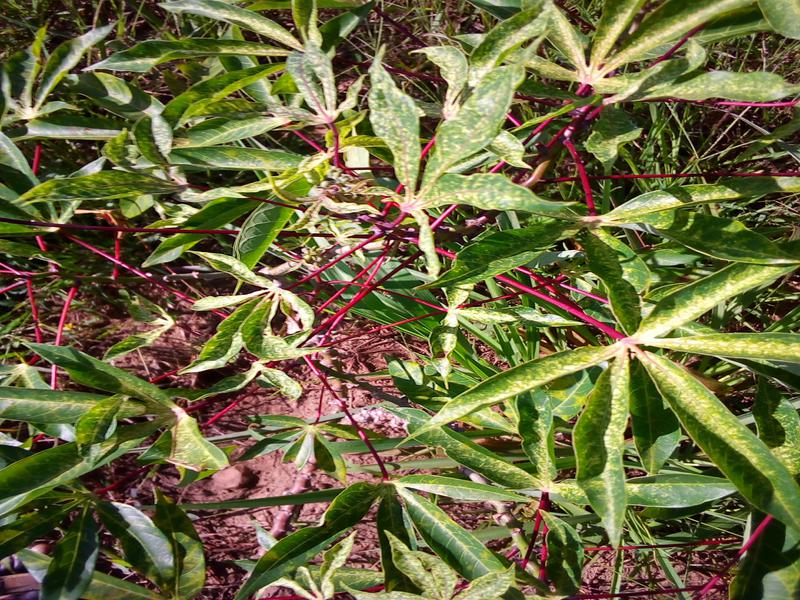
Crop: cassava
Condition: green_mottle